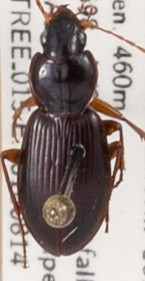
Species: Synuchus impunctatus
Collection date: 2018-08-14
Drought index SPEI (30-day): -0.03
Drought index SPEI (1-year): -0.3
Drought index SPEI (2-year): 1.106